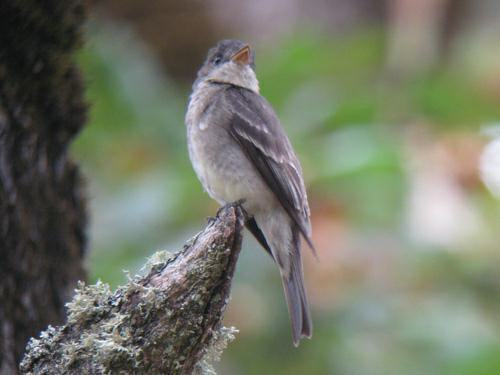
A photo of a western wood pewee